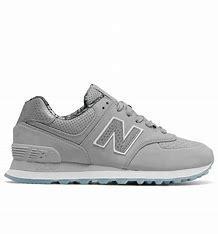
Brand: New
Model: Balance 574